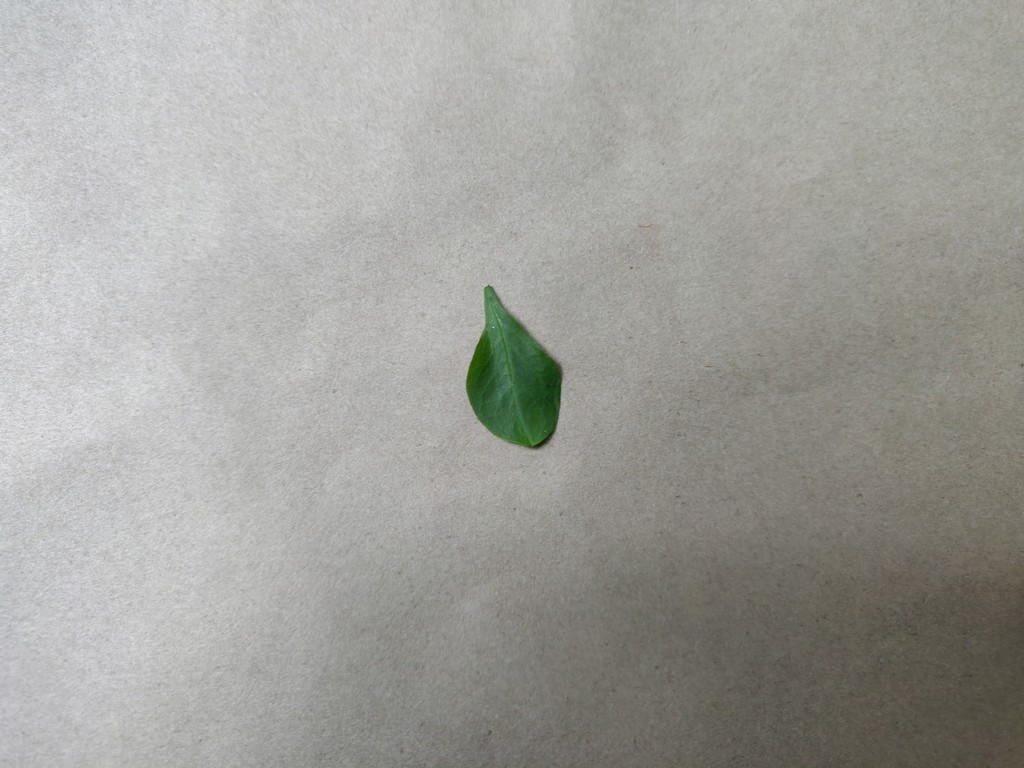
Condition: Healthy
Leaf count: single
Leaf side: front